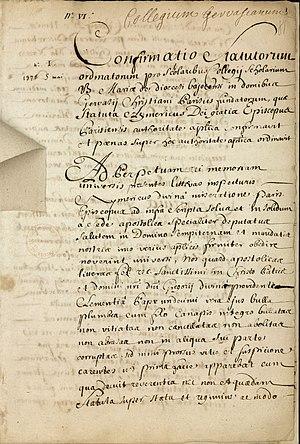
Manuscrit en latin, dans un registre de 738 feuillets consacré aux fondations et statuts des collèges.
Le collège de Maître Gervais est un collège de l'ancienne université de Paris.